Hui people

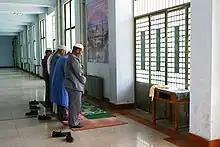
Hui people praying in the Dongguan Mosque, Xining

Many Hui are direct descendants of Silk Road travelers. On the southeast coast (e.g., Guangdong, Fujian) and in major trade centers elsewhere in China, some are of mixed local and foreign descent. The foreign element, although greatly diluted, came primarily from Iranian ("Bosi") traders, who brought Islam to China. These foreigners settled and gradually intermarried, while assimilating into Chinese culture.